ORDVAC

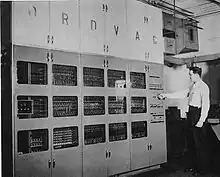

The ORDVAC ("Ordnance Discrete Variable Automatic Computer)", is an early computer built by the University of Illinois for the Ballistic Research Laboratory at Aberdeen Proving Ground. It was a successor to the ENIAC (along with EDVAC built earlier). It was based on the IAS architecture developed by John von Neumann, which came to be known as the von Neumann architecture. The ORDVAC was the first computer to have a compiler. ORDVAC passed its acceptance tests on March 6, 1952, at Aberdeen Proving Ground in Maryland. Its purpose was to perform ballistic trajectory calculations for the US Military. In 1992, the Ballistic Research Laboratory became a part of the U.S. Army Research Laboratory.